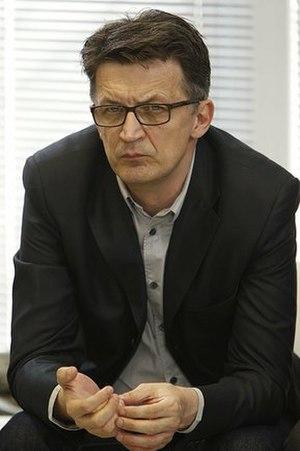
Roustem Rinatovitch Adagamov, né le 8 novembre 1961 à Kazan, au Tatarstan, est un blogueur russe. Plus connu sous son pseudonyme drugoï sur le site de blogging LiveJournal, il est considéré comme l'un des blogueurs les plus populaires de Russie.